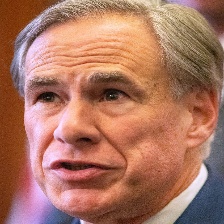
Species: LOONEY BIRDS
Scientific name: LUNATICUS AMERICONIS